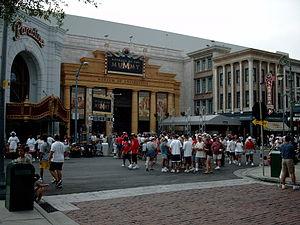
Revenge of the Mummy est le nom de plusieurs attractions mêlant montagnes russes en intérieur et parcours scéniques des parcs Universal sur le thème du film de Stephen Sommers La Momie. Bien qu'elles portent le même nom, chacune possède son propre parcours. Les deux premières à ouvrir furent celle de Universal Studios Florida et Universal Studios Hollywood en 2004. Une nouvelle version ouvrit à Universal Studios Singapore en 2010.
Premier Rides est une entreprise américaine de construction d'attractions et de montagnes russes. Jim Seay en est le directeur général depuis 1996.
Les montagnes russes en intérieur, sans représenter un type particulier de montagnes russes, est une catégorie de parcours de montagnes russes qui ont la particularité d'avoir été construit en intérieur, sous une structure, à l'abri. Cette grande famille peut cependant être divisés en deux sous-familles :
Universal Studios Florida est un parc à thèmes et un studio de production de la société NBC Universal. Les studios sont ceux de Universal Pictures. Il a ouvert en juin 1990 à Orlando comme premier concurrent de Walt Disney World Resort. Il occupe une partie des 160 ha du complexe Universal Orlando Resort.